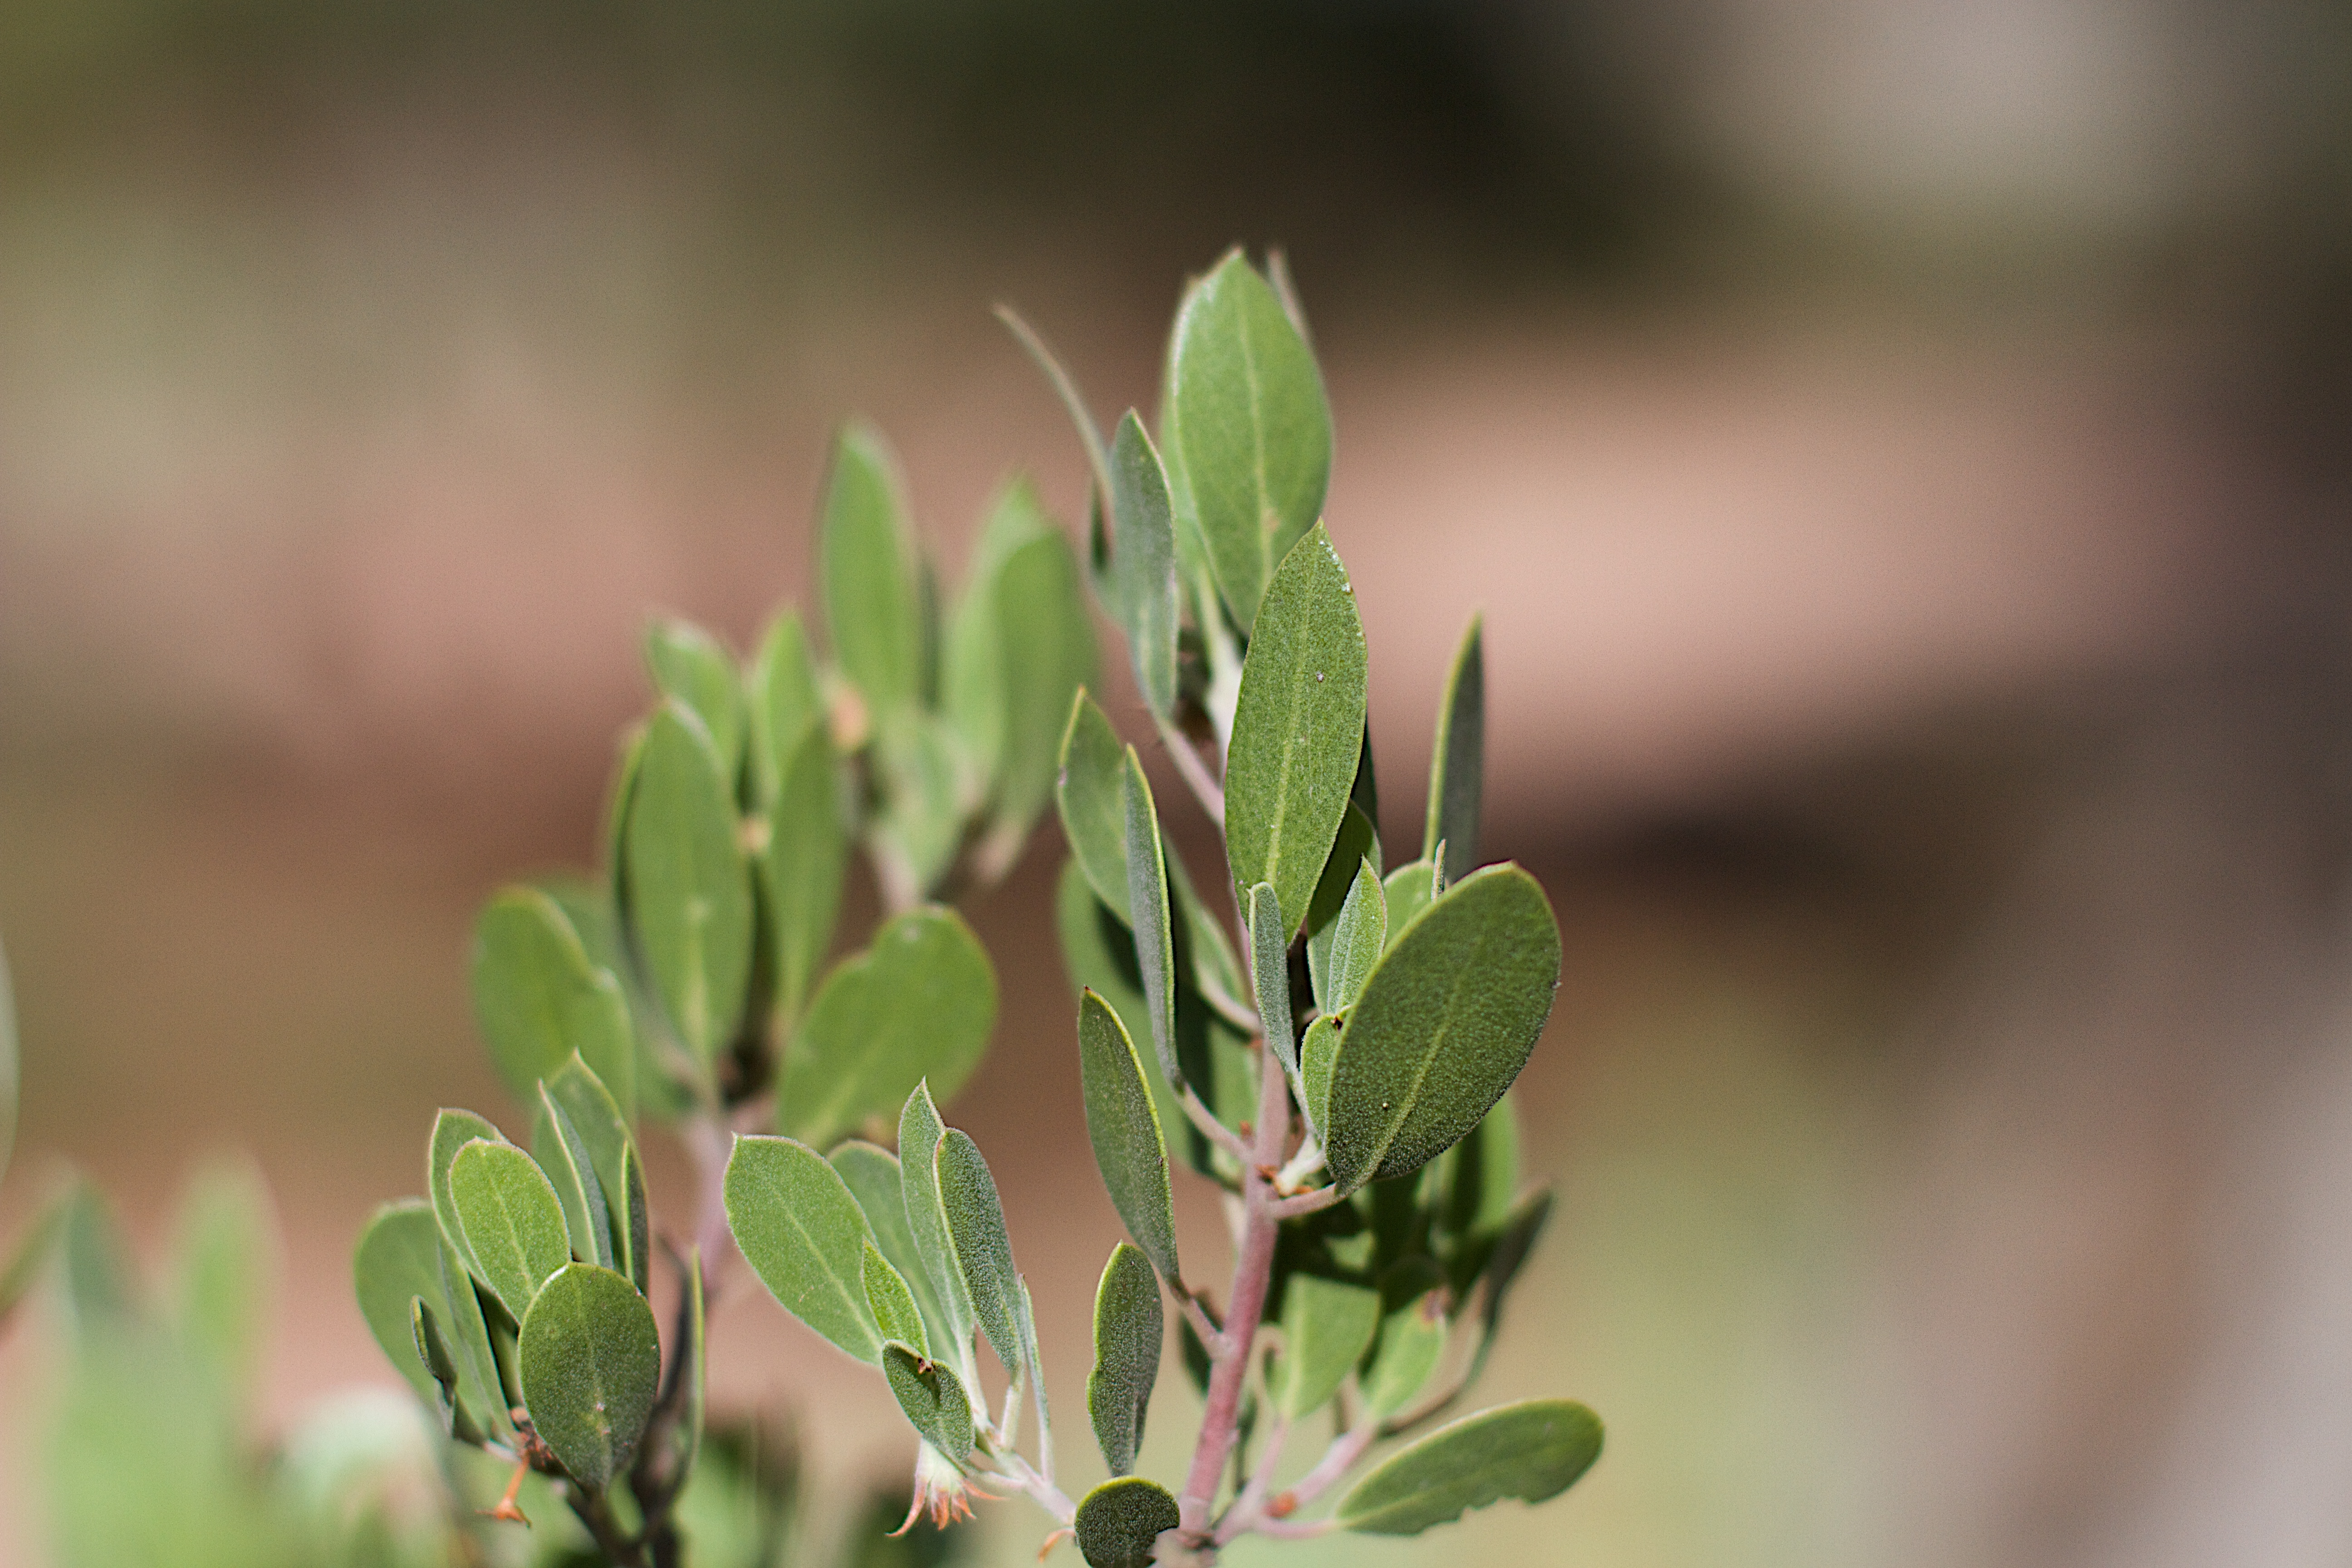
nature, branch, blossom, plant, leaf, flower, green, botany, flora, wildflower, close up, shrub, bud, macro photography, flowering plant, plant stem, land plant